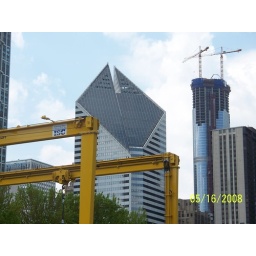
This building lights up in red at night